Julie Coulaud

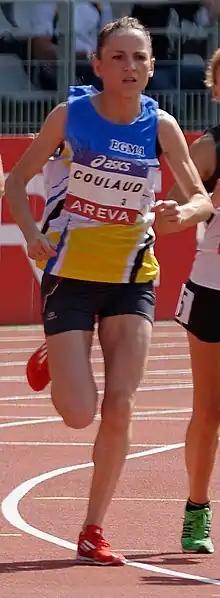
Final of the women's 1500-metre race during the French Athletics Championships 2013 at Stade Charléty in Paris, 13 July 2013

Julie Coulaud (born 7 August 1982) is a French former middle- and long-distance runner. She had most of her success in cross country running, with her career highlight being a silver medal at the 2007 European Cross Country Championships. She was a team bronze medallist at that competition in 2006 and was runner-up at the European Champion Clubs Cup Cross Country and World Military Cross Country Championships that same year.